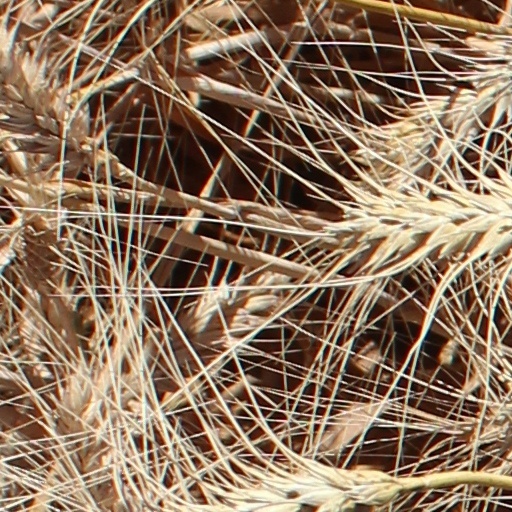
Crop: wheat